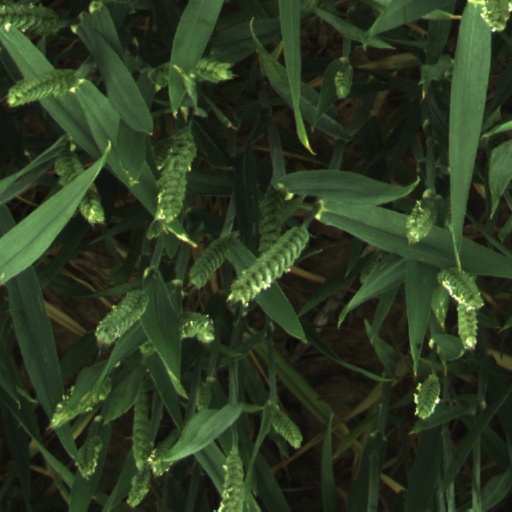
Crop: wheat